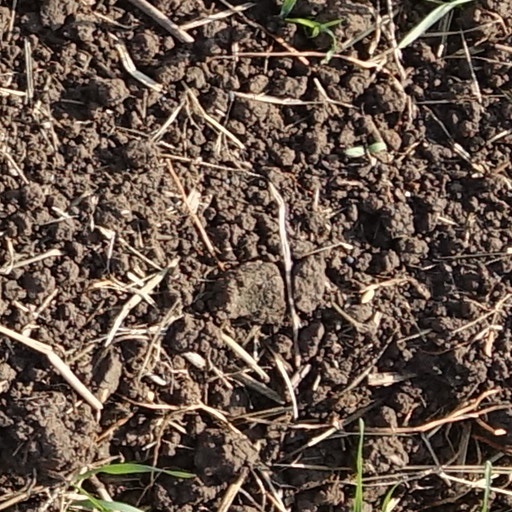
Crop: wheat